Passiflora glandulosa

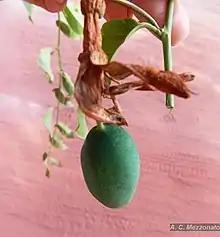

This species' flowers have extrafloral nectaries, wherein glands located on the leaf blade and petiole secrete nectar containing carbohydrates and amino acids. Extrafloral nectaries are not involved in pollination, and thus are implicated in the plant's defenses against herbivores by various researchers in the field. The morphology and anatomy of "Passiflora glandulosa's" extrafloral nectaries was studied and found to have the following characteristics. Its laminar extrafloral nectaries are on the leaf blade, shaped like a disc, and yellow in color. The petiole extrafloral nectaries occur in pairs and are covered by only a thin cuticle. The structural patterns of laminar extrafloral nectaries also were found in other species both within and outside of the family Passifloraceae, which has been found to be indicative of evolution by convergence.